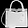
Label: Bag